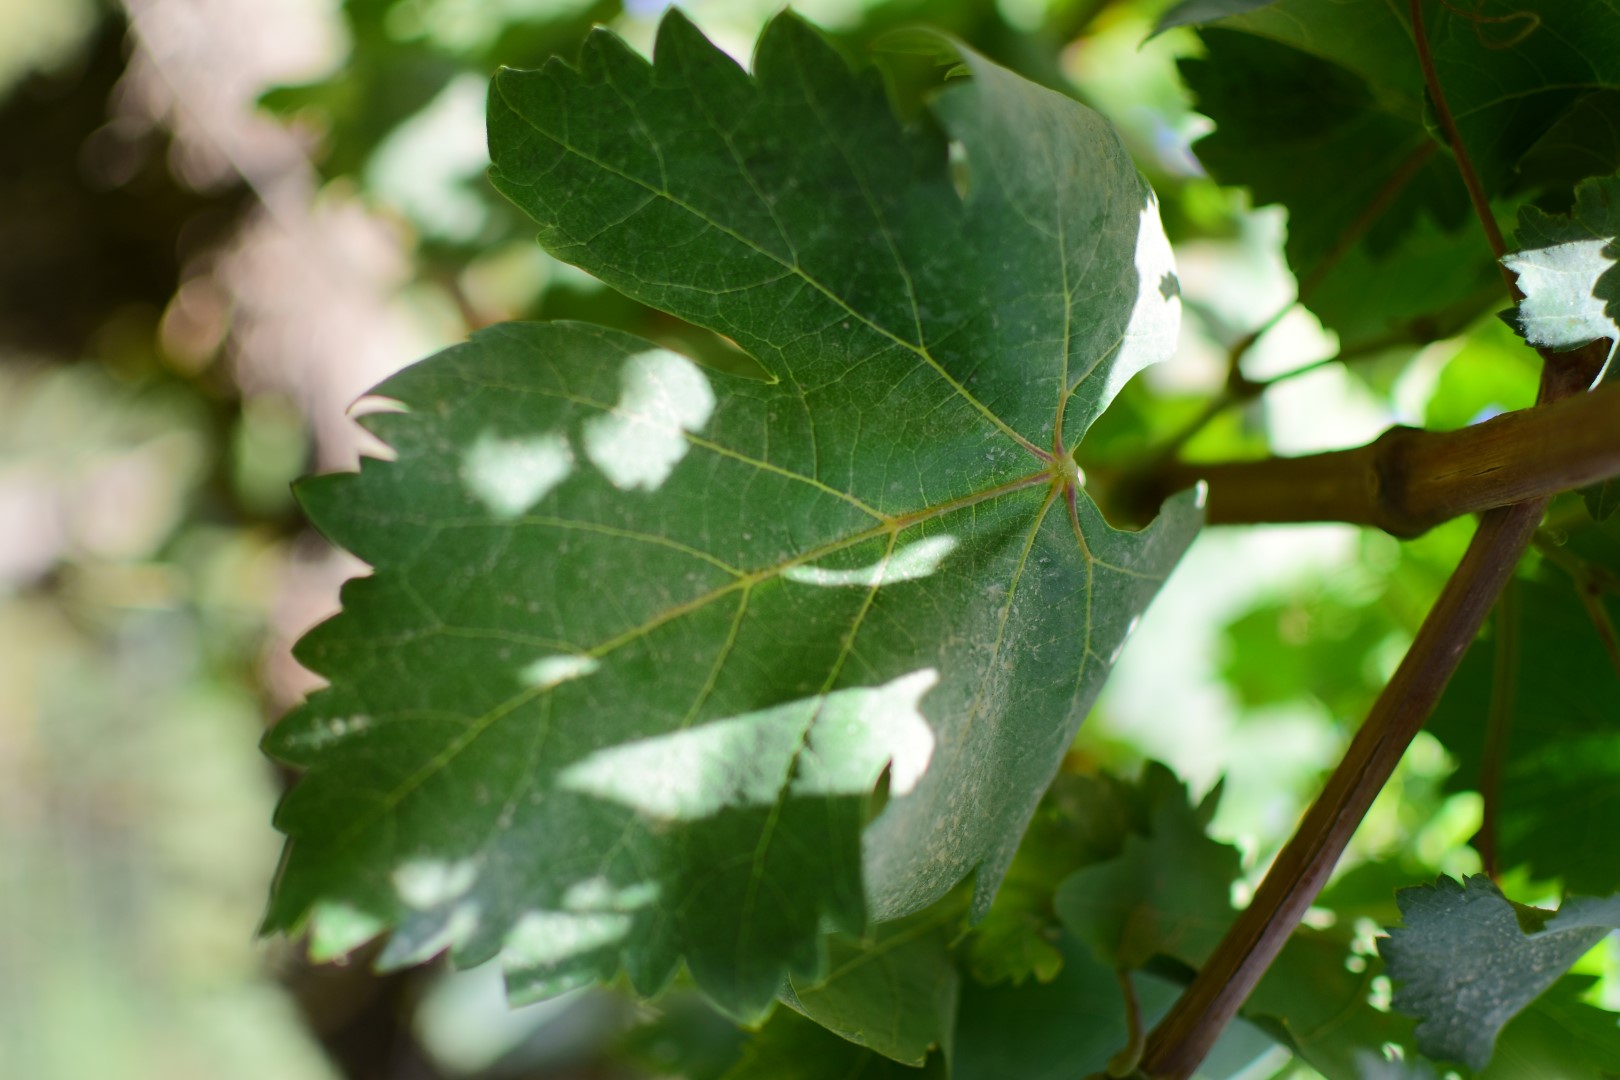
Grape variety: Shdah